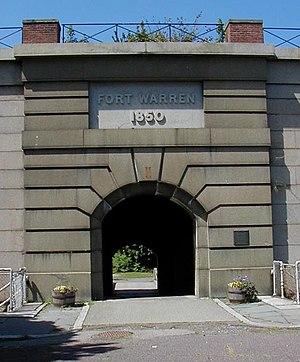
Le Fort Warren est un fort historique situé sur Georges Island dans le Boston Harbor, au Massachusetts. Il a été bâtit pour la défense du port de Boston.